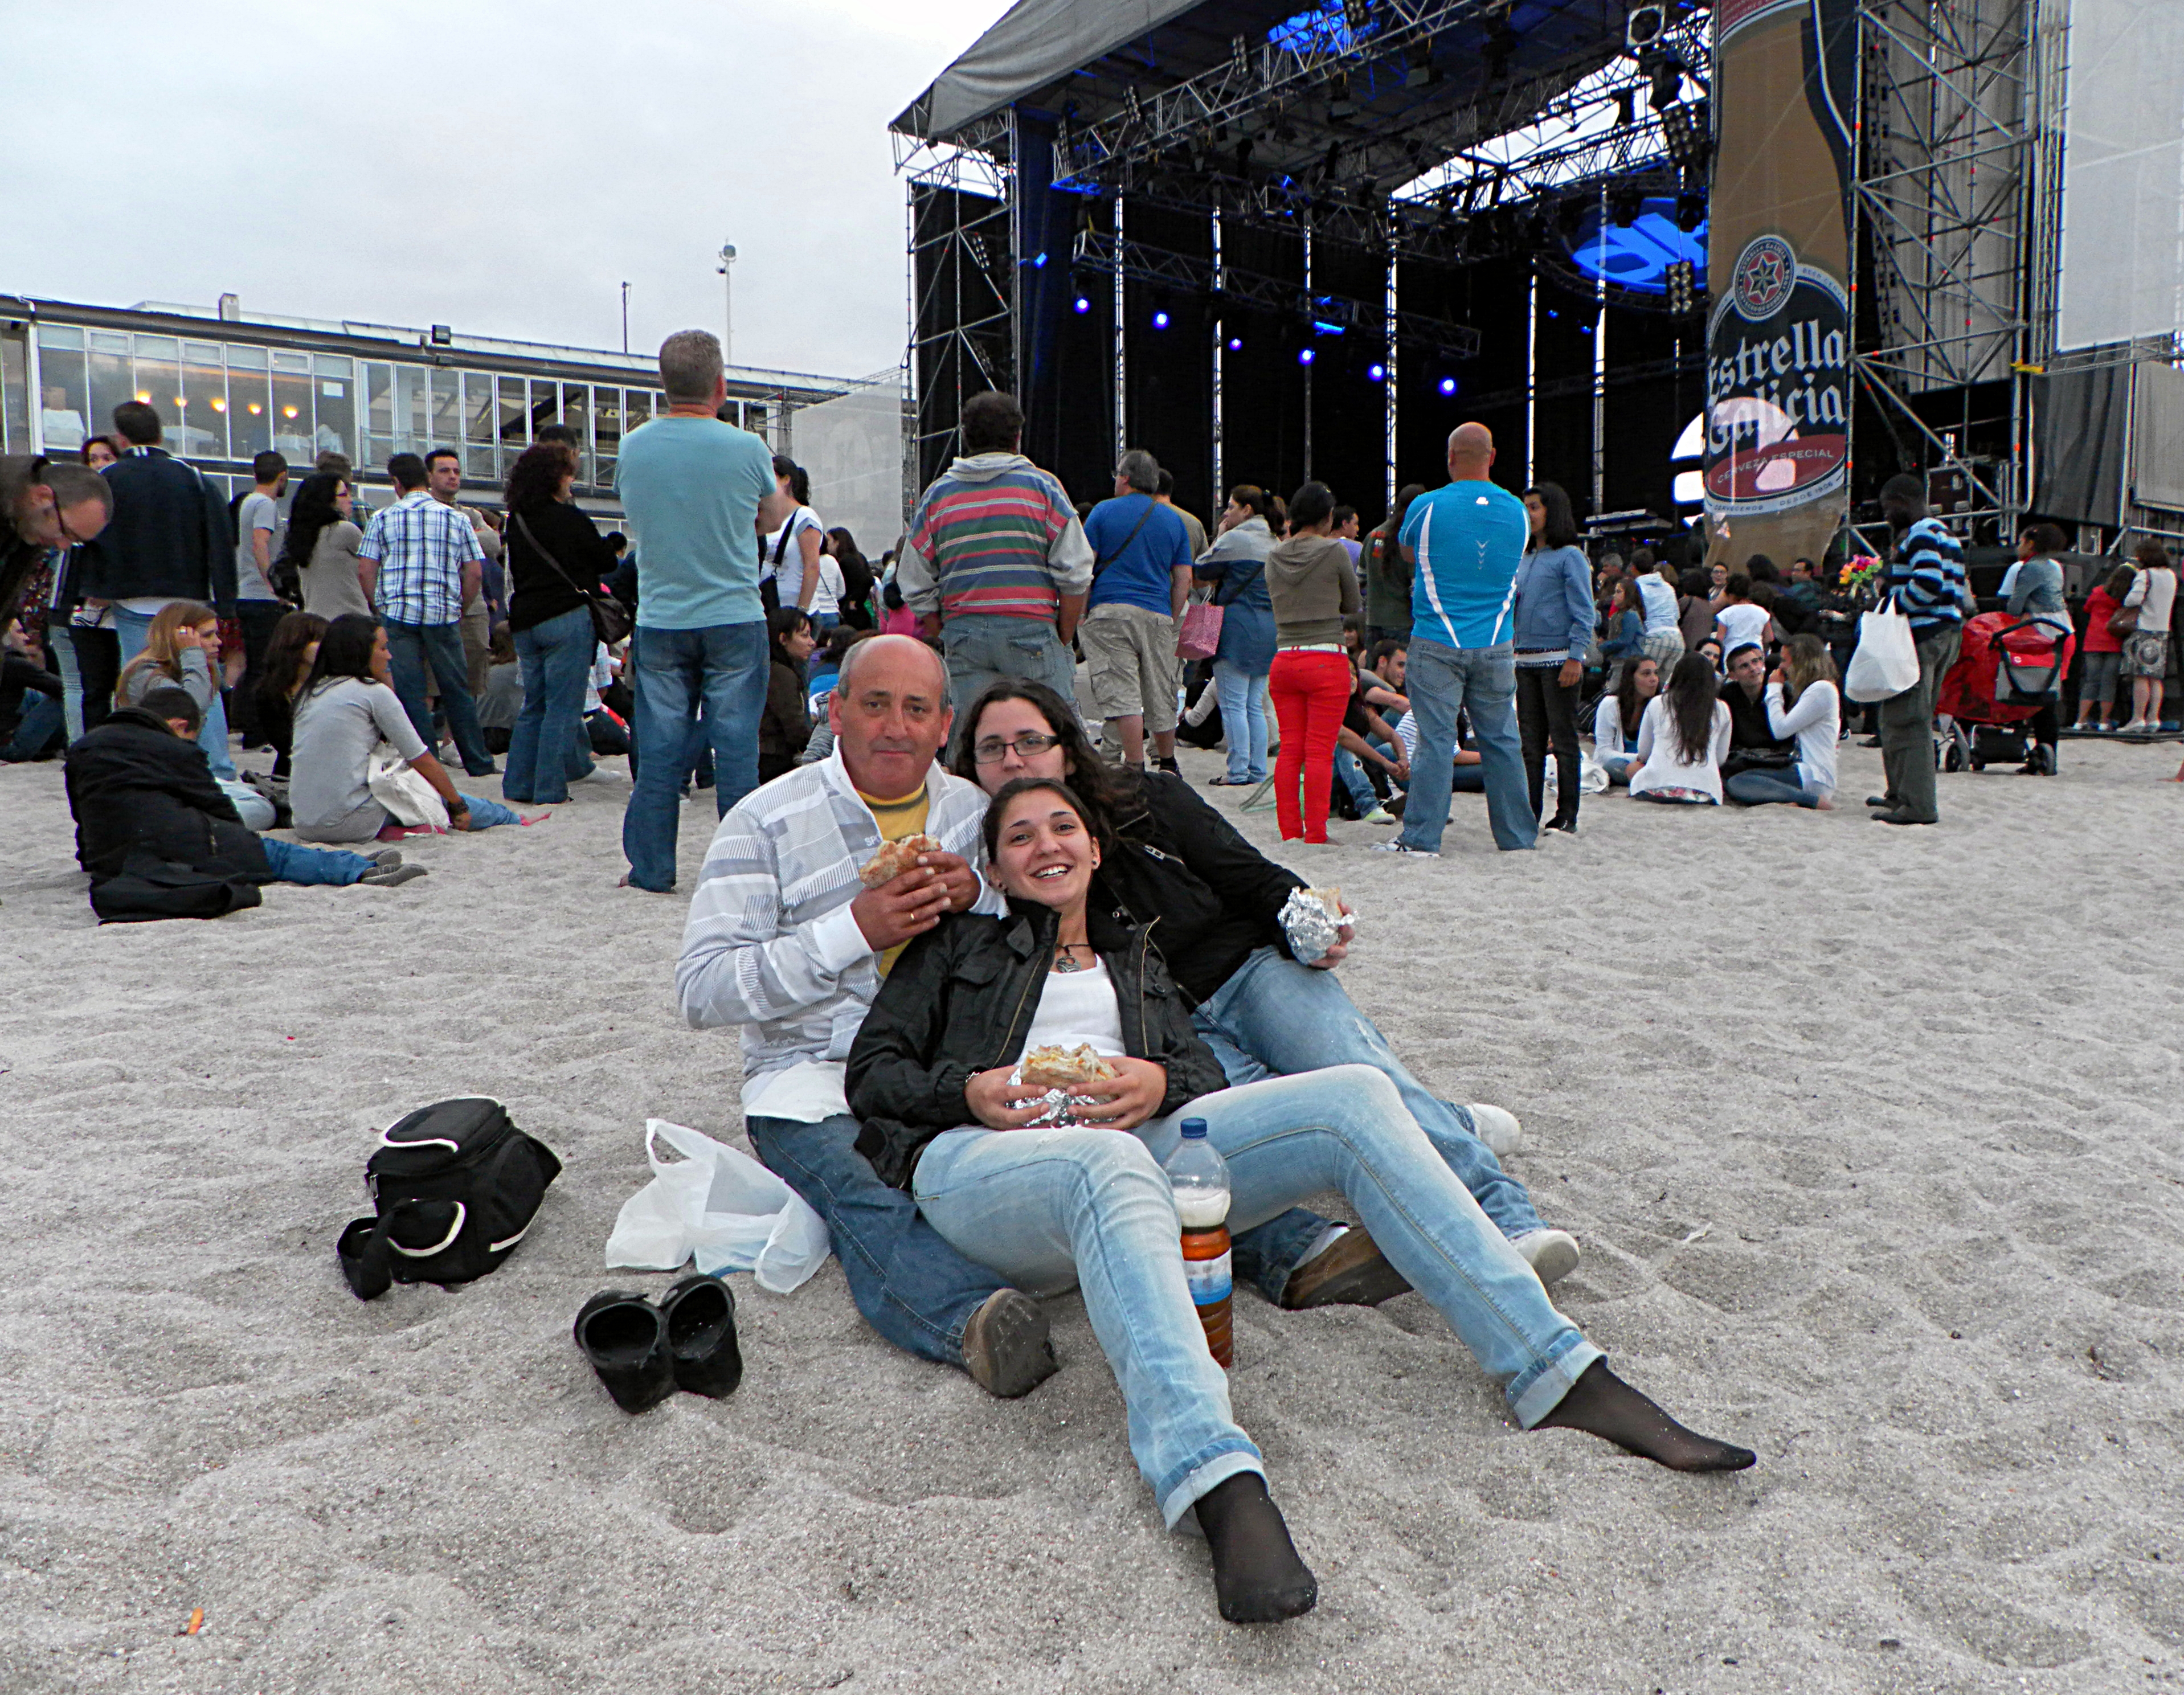
people, crowd, ggl1